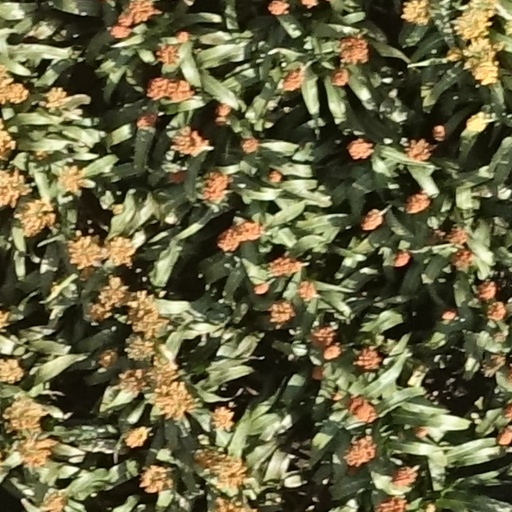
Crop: sorghum